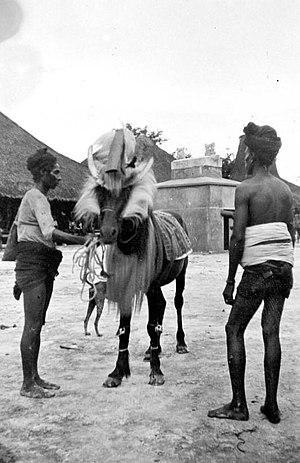
Le Sandalwood, ou Sumba, est une race de poney originaire de l'île de Sumba, en Indonésie. Il en existe plus de 50 000 sur ces îles, mais la race est menacée par des croisements visant à produire des chevaux de course.